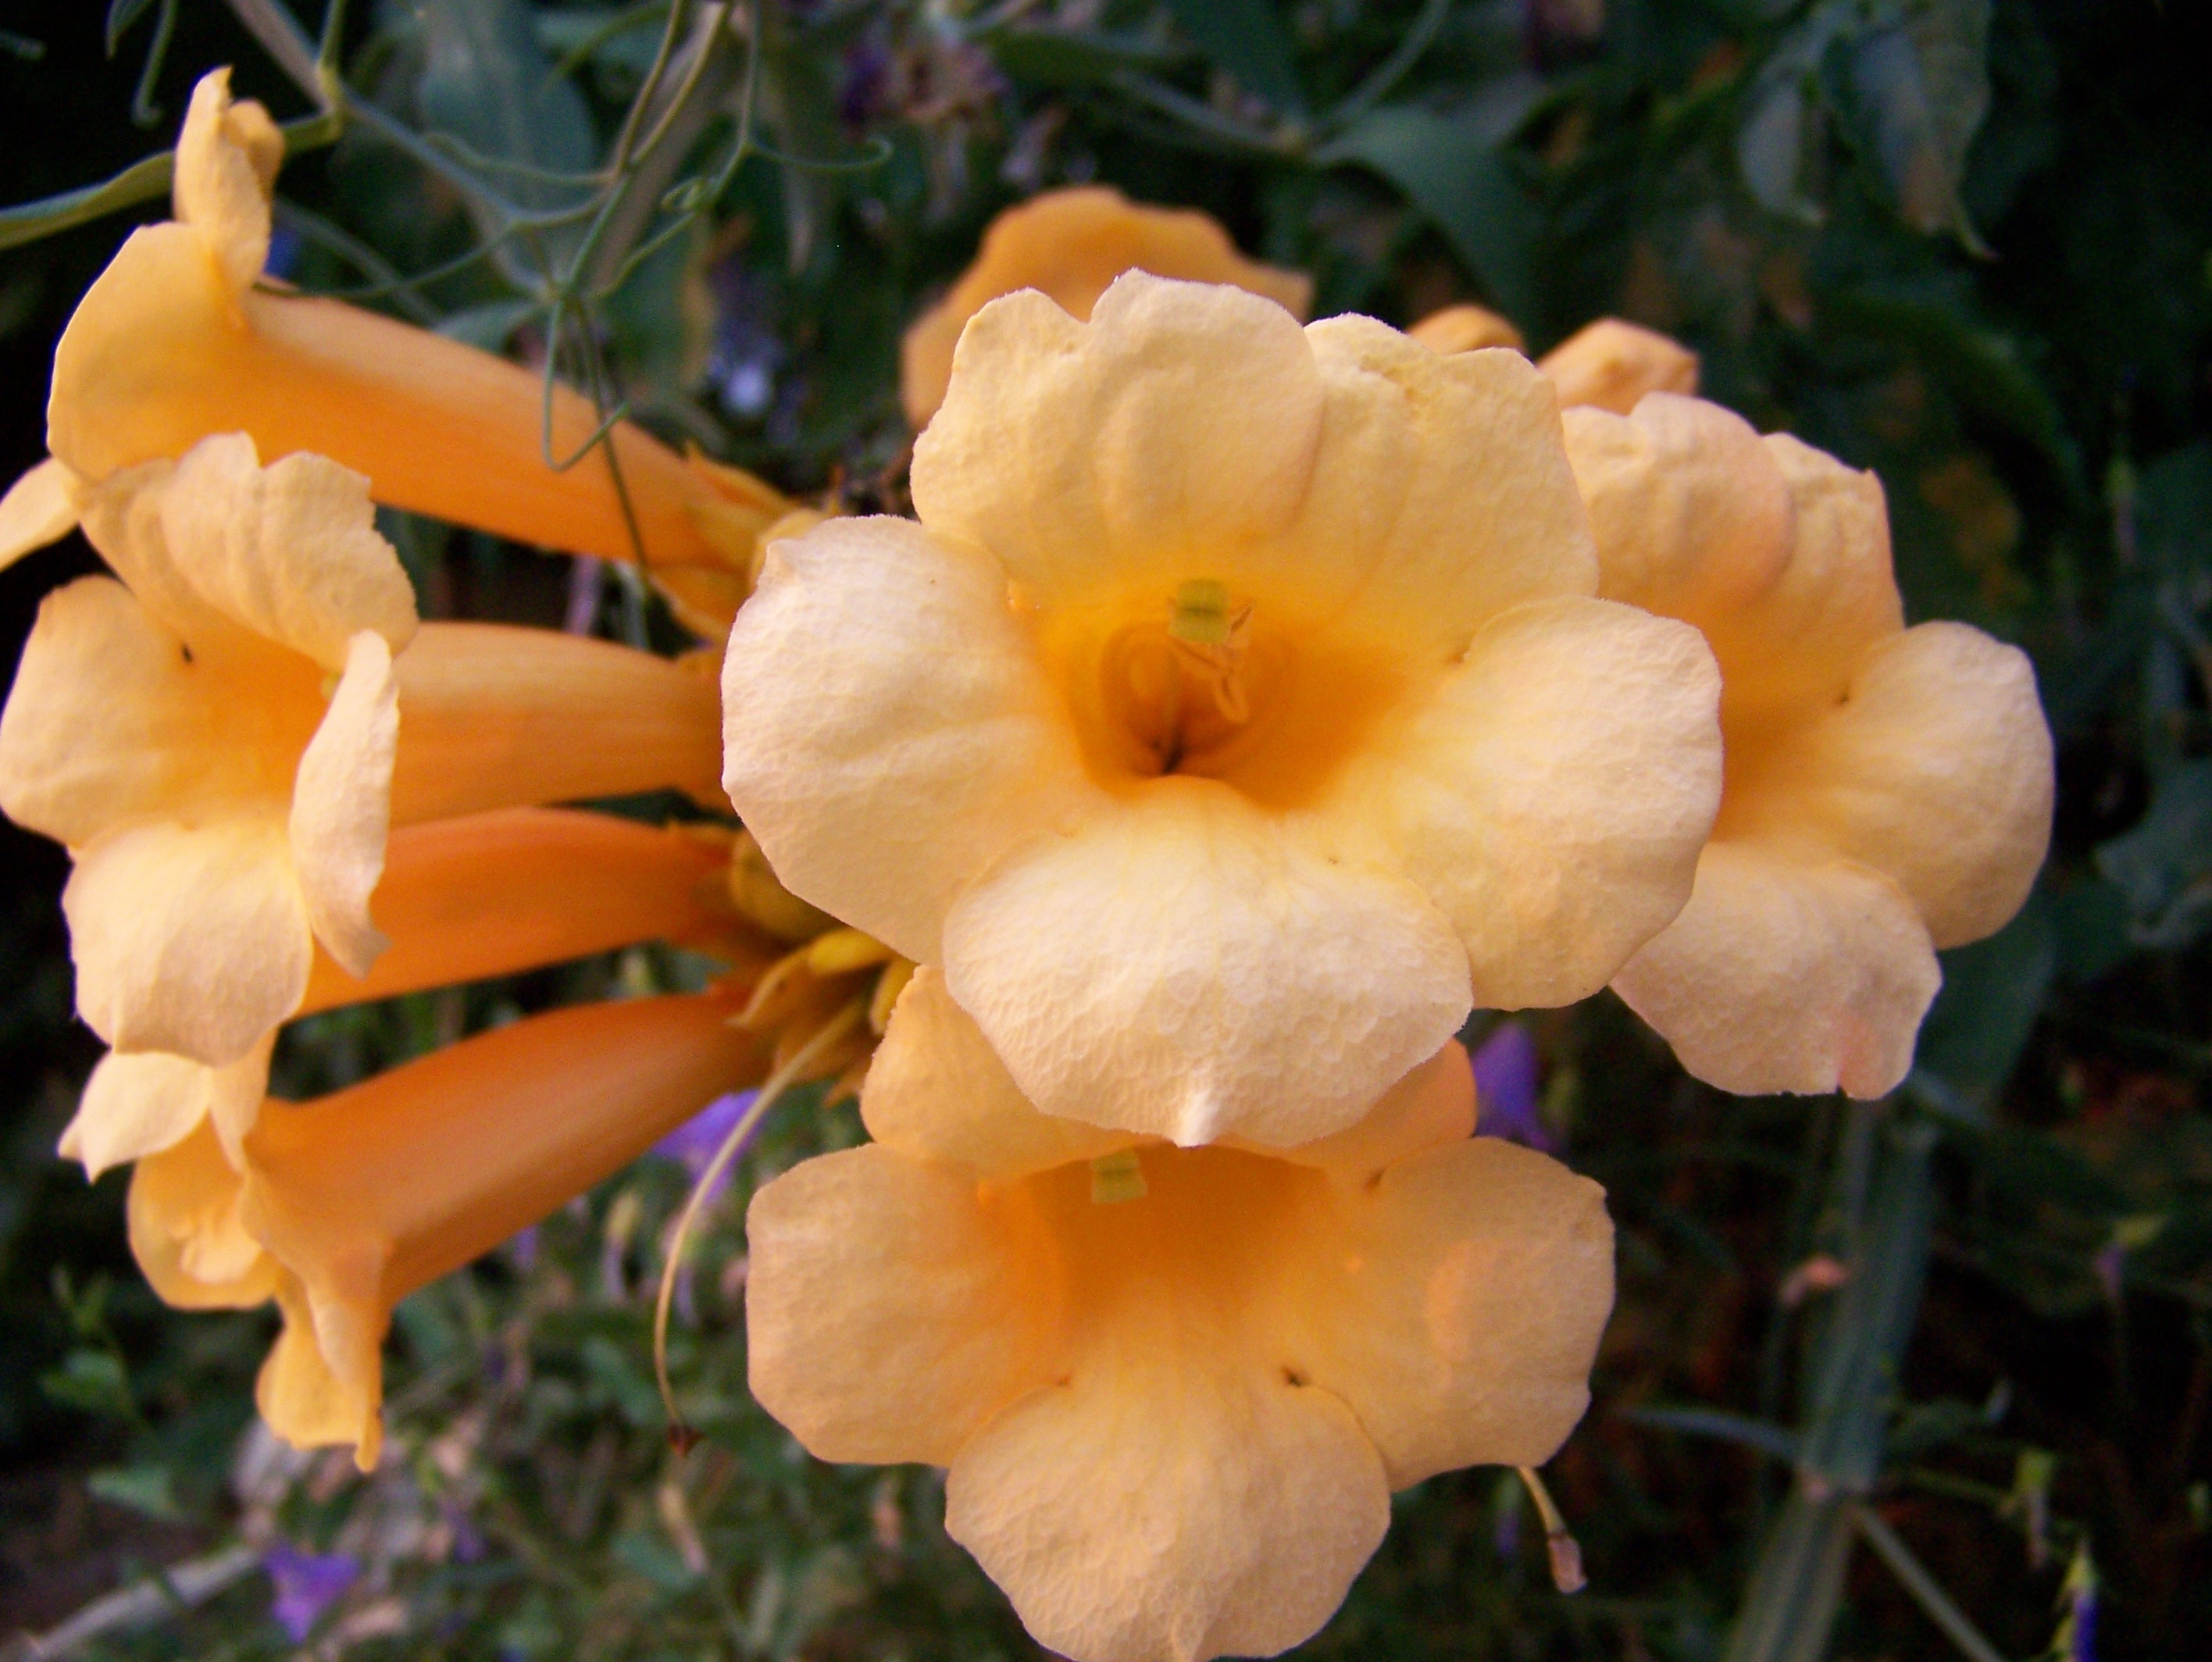
blossom, plant, leaf, flower, petal, floral, botany, yellow, flora, wildflower, daylily, macro photography, flowering plant, trumpet vine, land plant